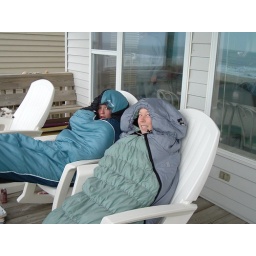
it's fun to *live* in your sleeping bag for a week. spring break 2005 holden beach